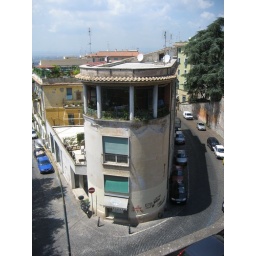
an interesting balcony spotted whilst walking around frascati